The Shops at Crystals

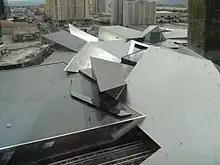
Overlooking the mall's roof and its sharp angles

Architecture critic James S. Russell, writing for Bloomberg News, called Crystals "a fun antidote to the smothering fairy-tale pomp that has become the Las Vegas norm". Another architectural critic, Paul Goldberger, wrote in "The New Yorker" that Libeskind's jagged shapes "inject the normally dreary precinct of a shopping mall with a shot of adrenaline". In 2013, "USA Today" named it among the most "amazing luxury malls" in the U.S.